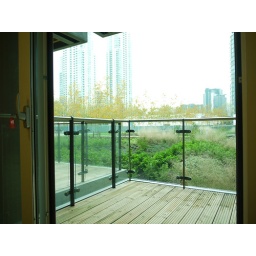
large ground floor terrace (furniture to be added in the spring)